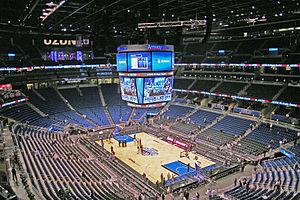
Les playoffs NBA 2019 sont les séries éliminatoires de la saison NBA 2018-2019. Ils débutent le samedi 13 avril 2019.